Euclid Golf Allotment

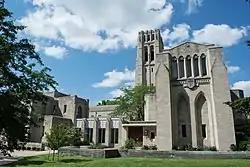
Looking at the new narthex entrance and bell tower of St. Paul's Episcopal Church.

There are 432 structures in the Euclid Golf Allotment Historic District. Fifty-four of these structures are in the Fairmount Boulevard Historic District, and 48 of these 54 are historic. Of the 378 remaining structures, 363 are historic. These include 229 residences, one commercial building, and 133 outbuildings (primarily garages). All of the residences are single-family homes, except for a single duplex and two cottages. Most of the homes in the Euclid Golf Allotment Historic District were designed by leading Cleveland-area architects, including Charles Sumner Schneider, Maxwell Norcross, Mead & Hamilton, Howell & Thomas, and Walker & Weeks.